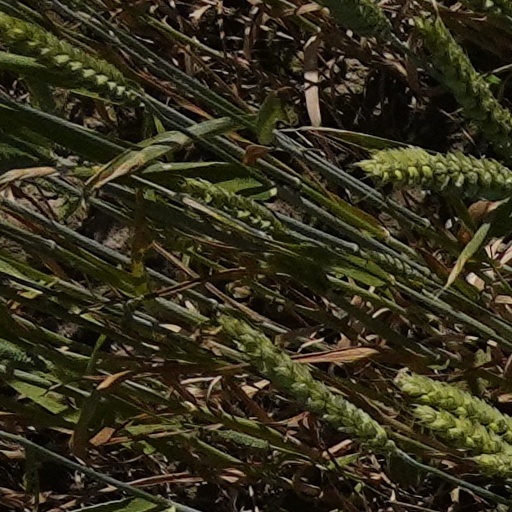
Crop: wheat